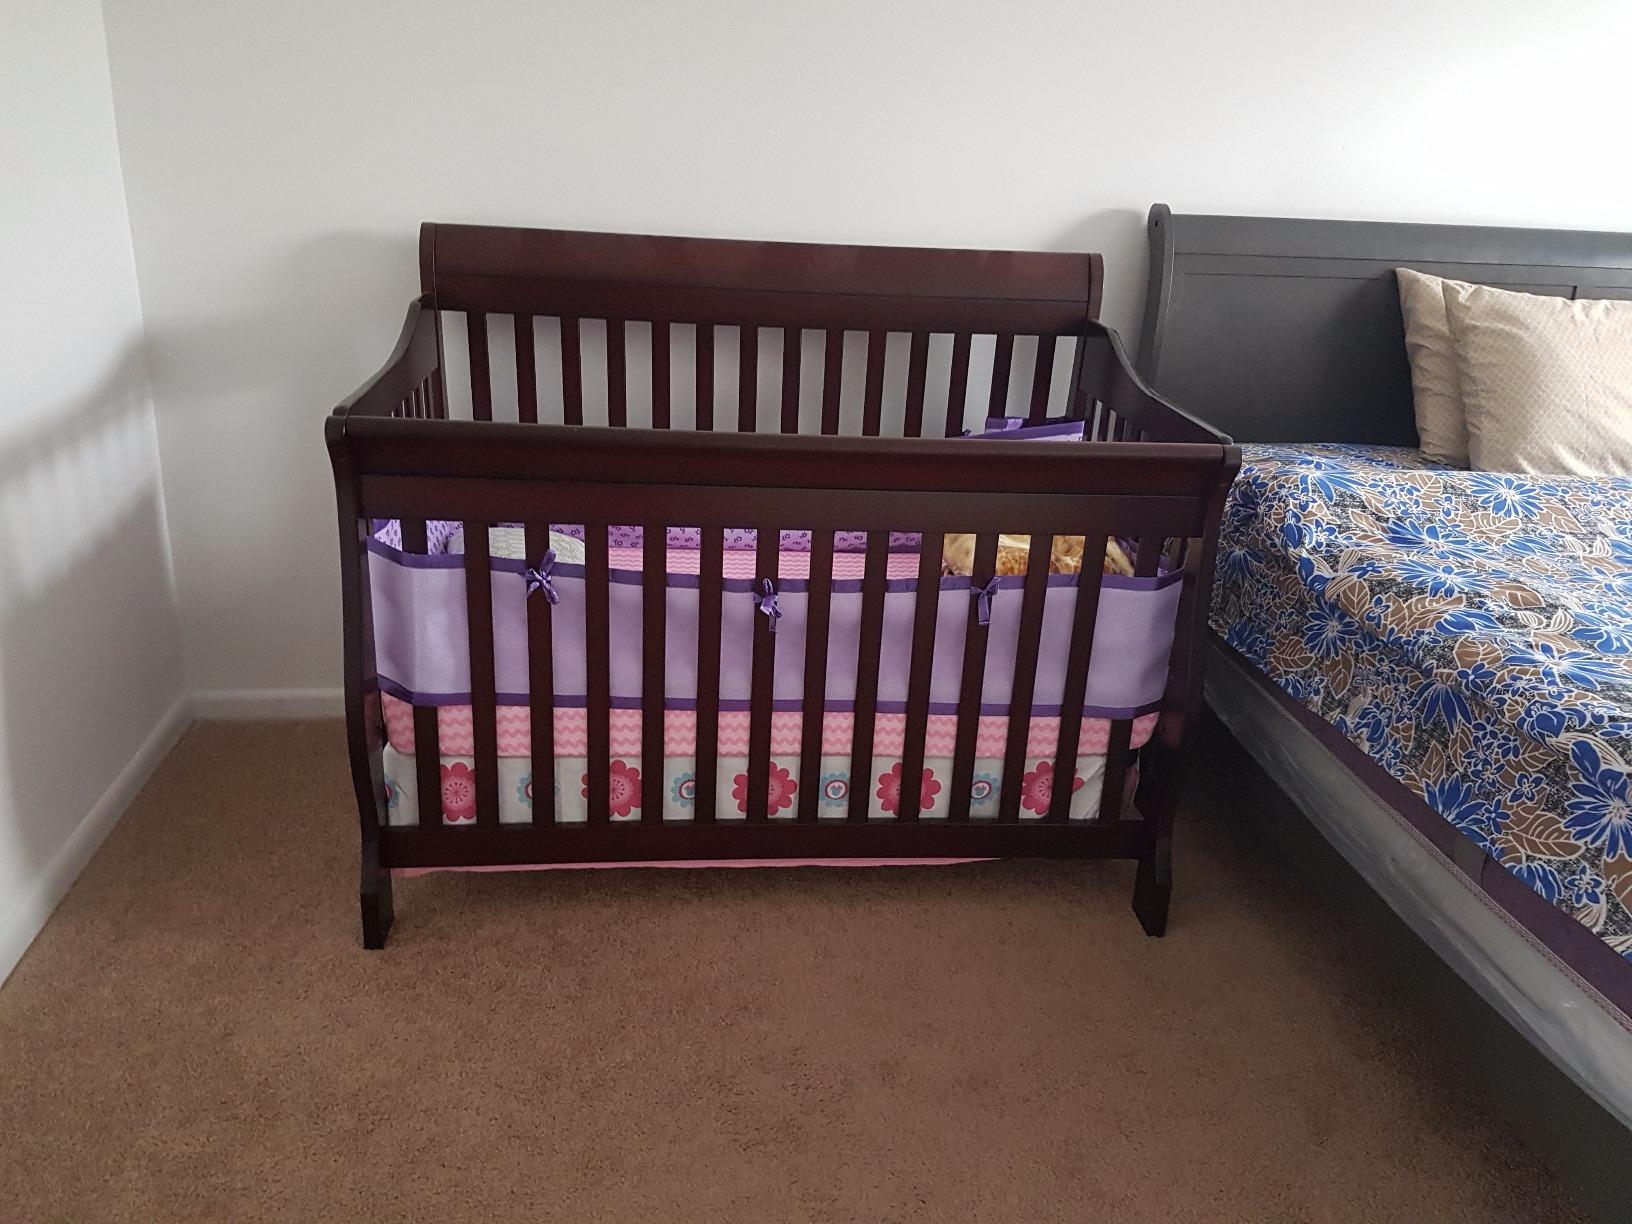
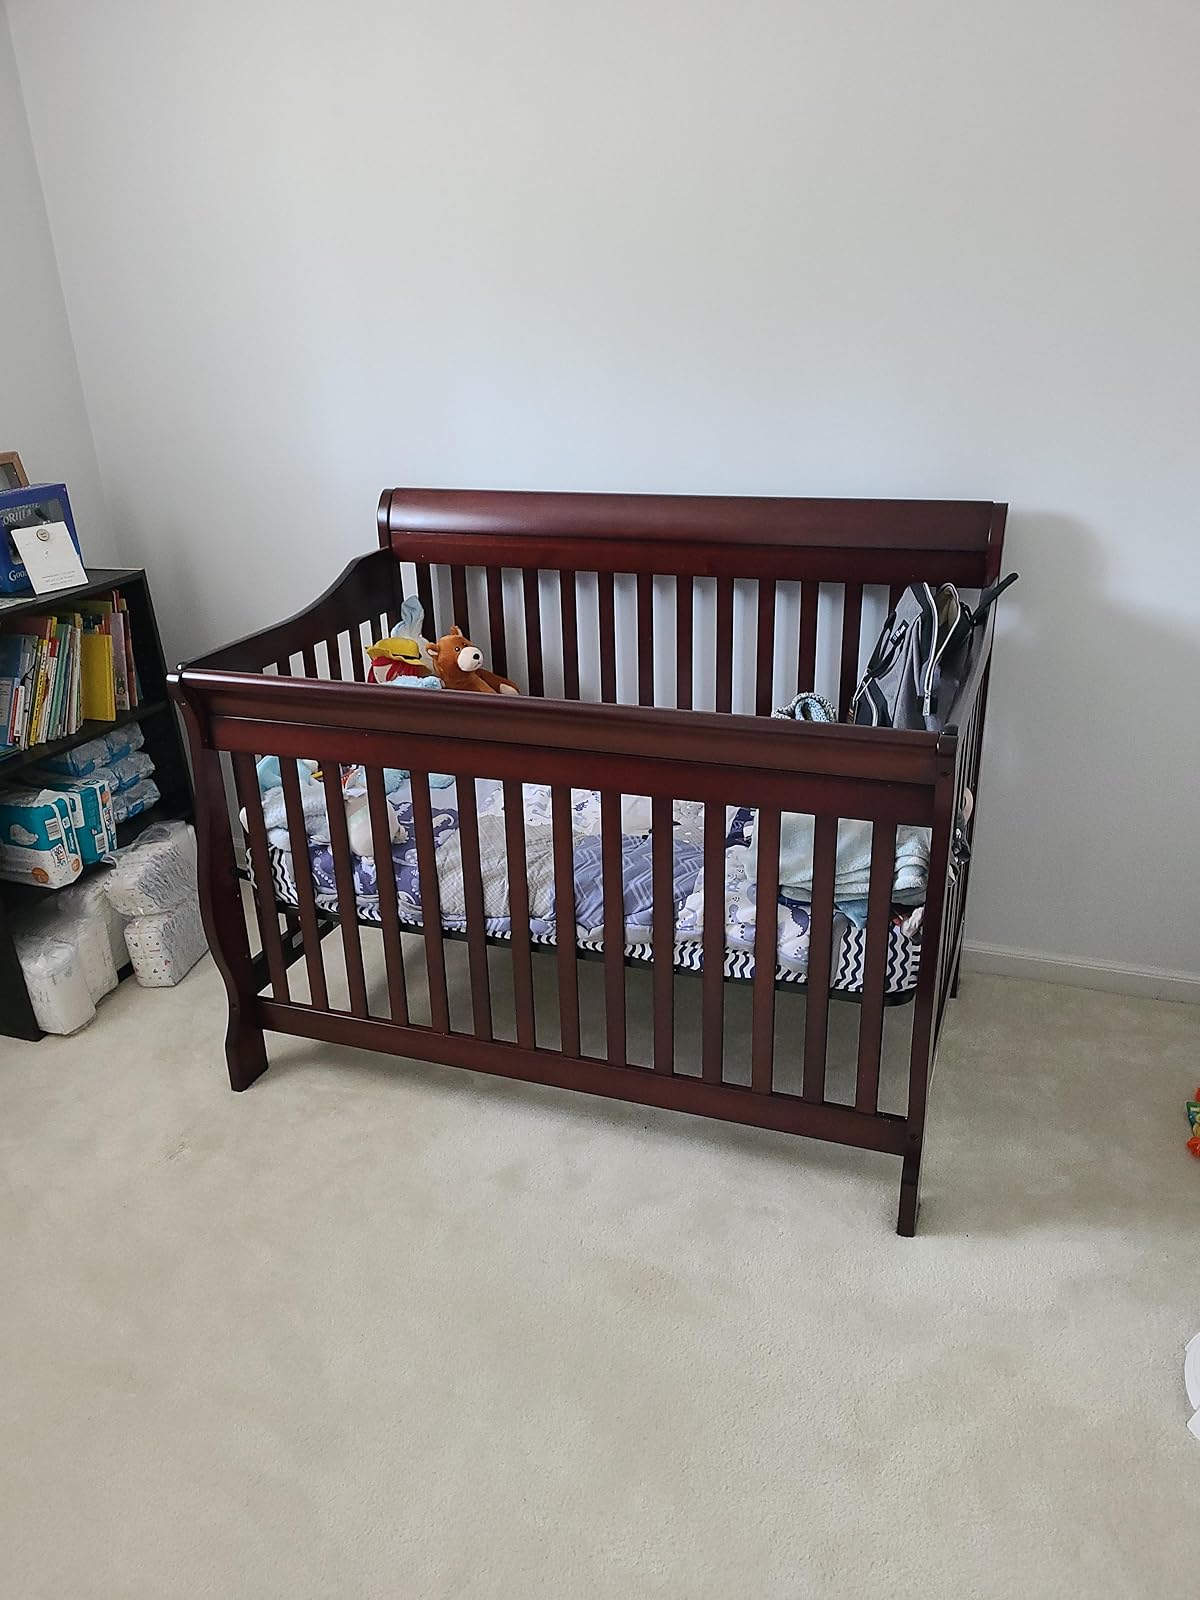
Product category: products_crib
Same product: yes